Answer in natural language. How many Windows are visible in the scene? Choose between the following options: 3, 0, 2, 1 or 4
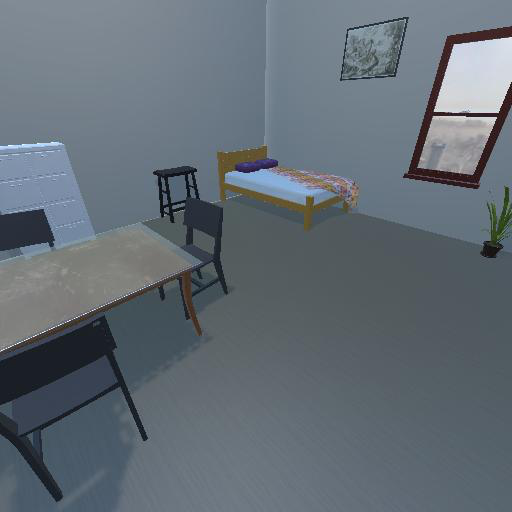
<answer>1</answer>